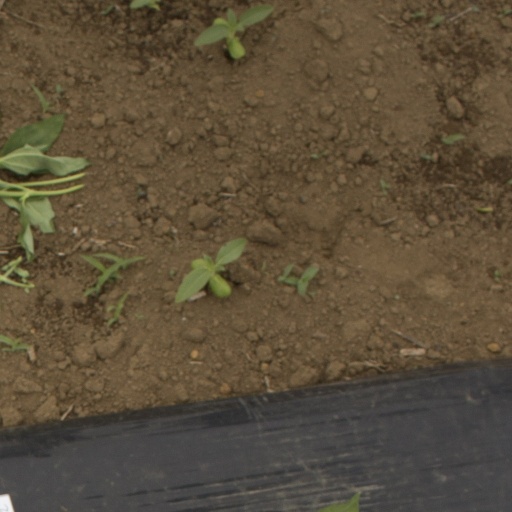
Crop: Jerusalem artichoke